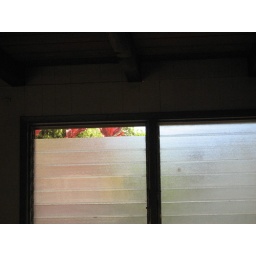
broken window in living-main house